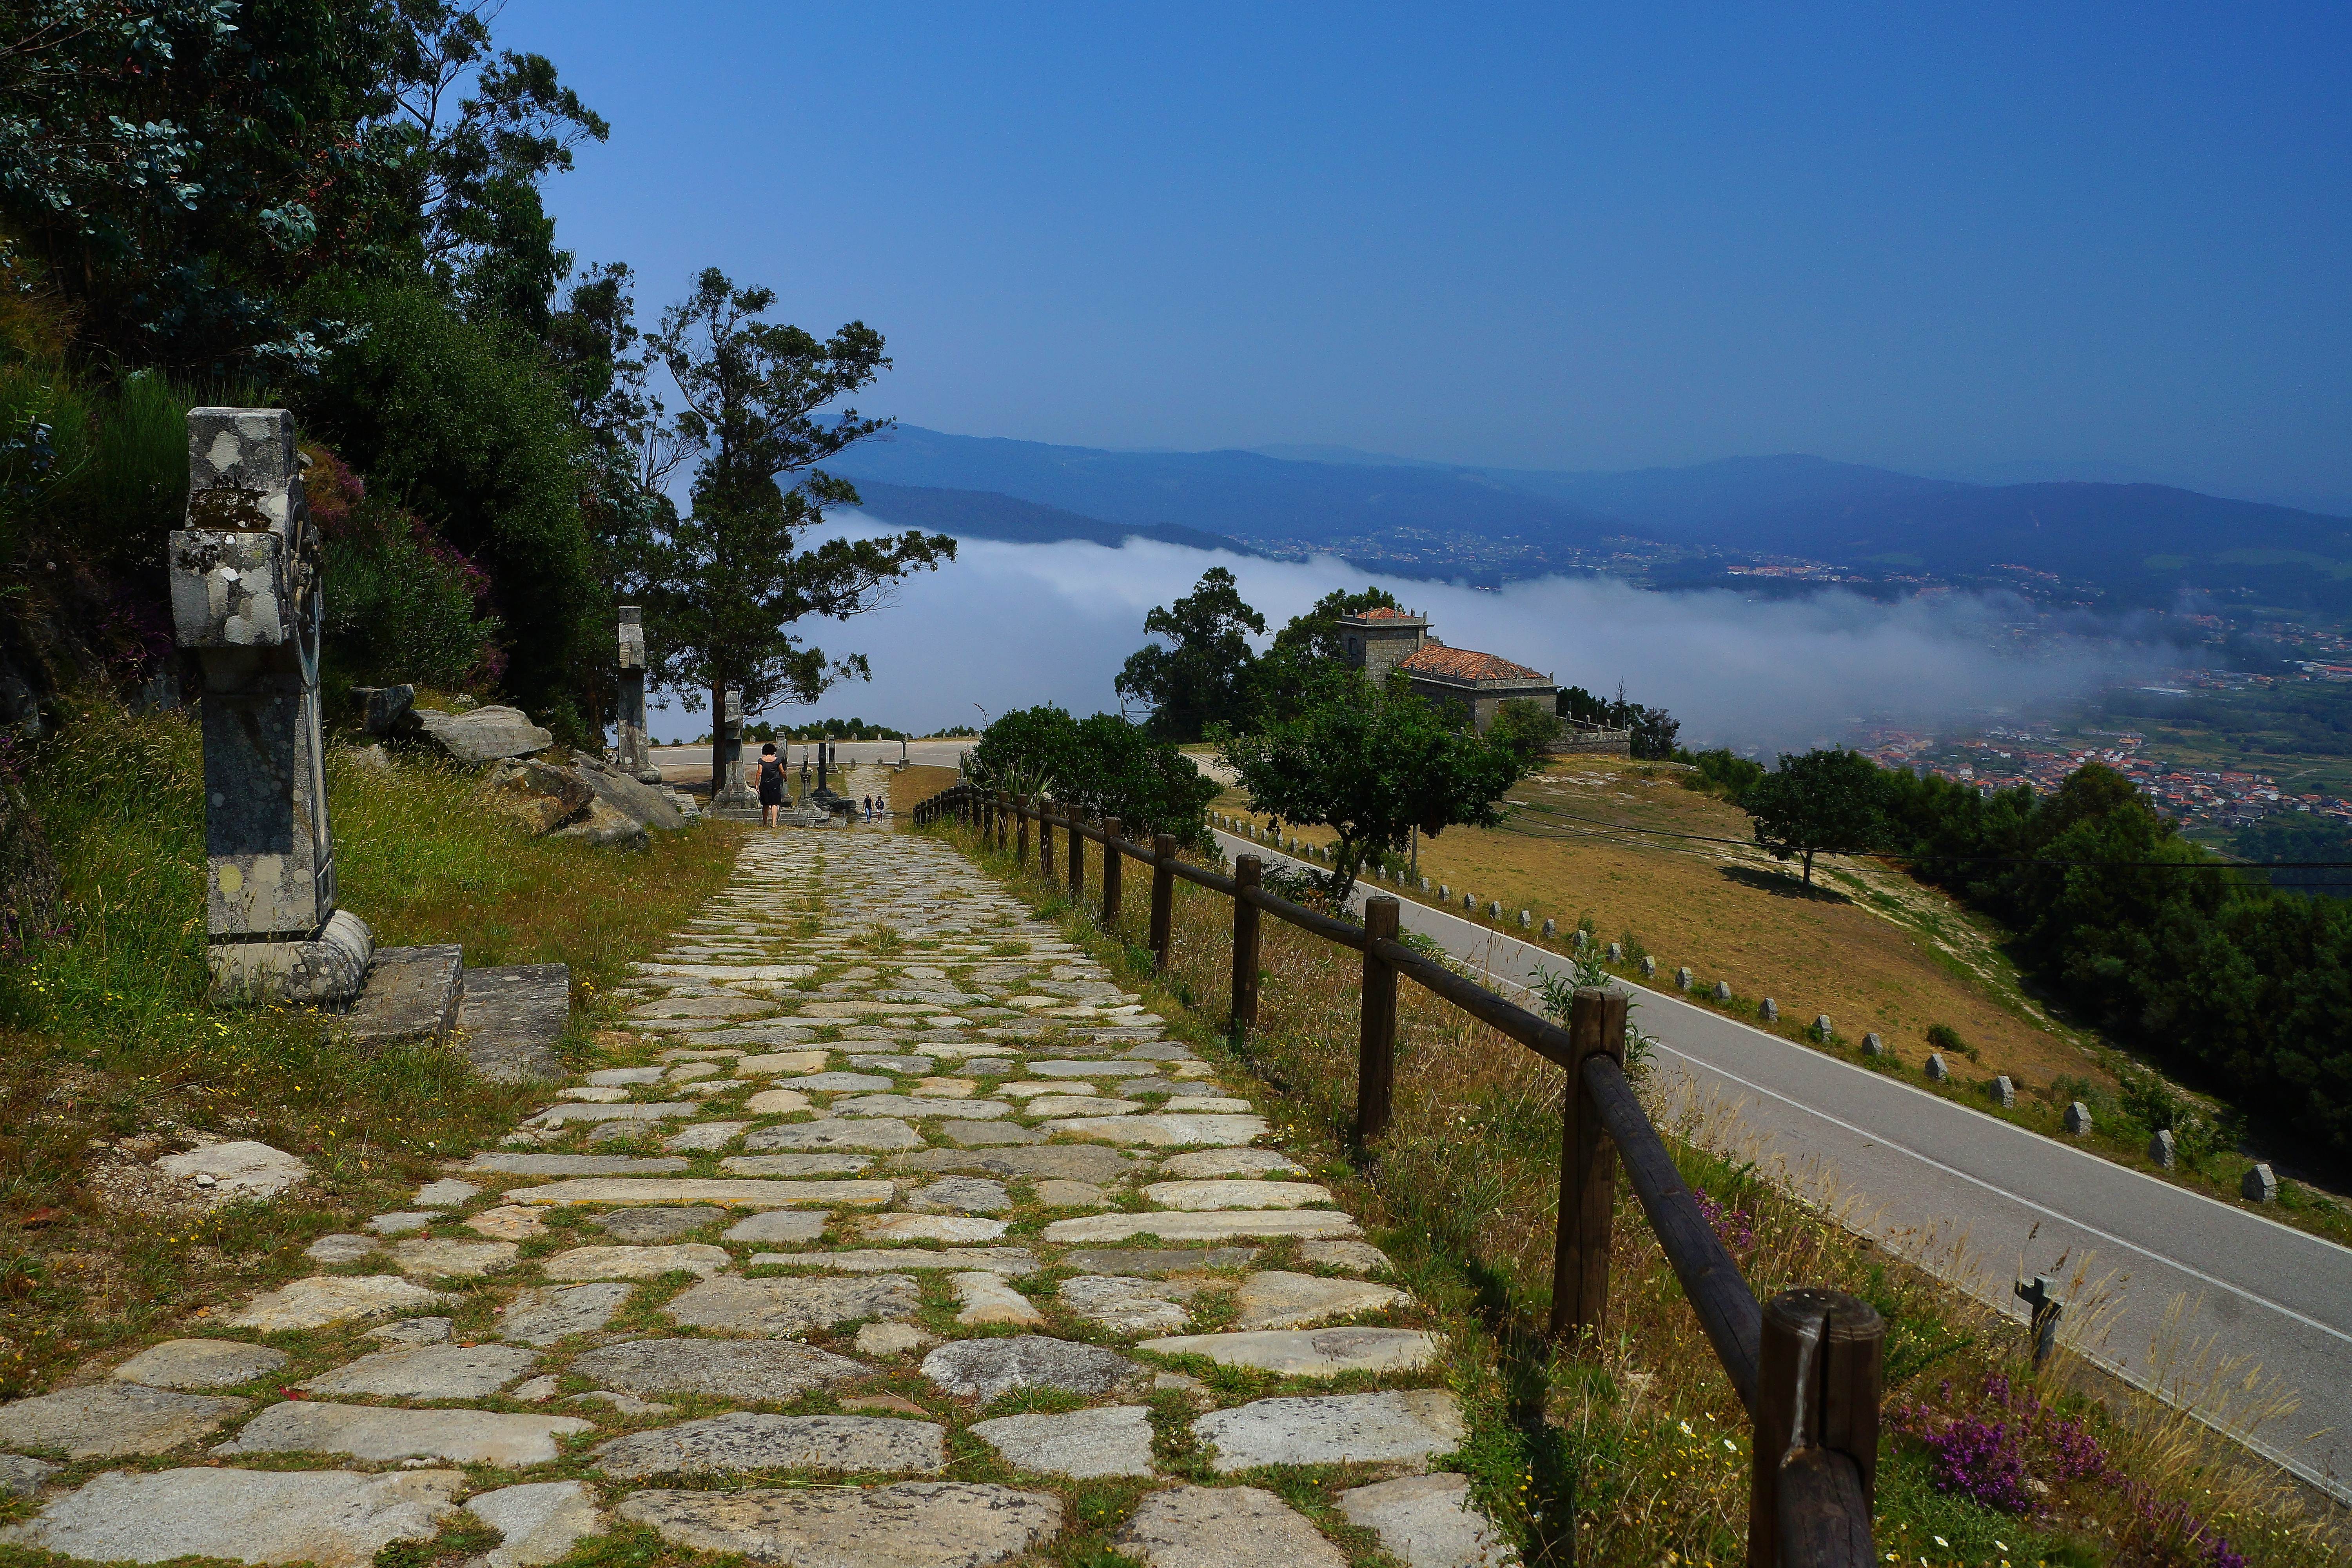
landscape, mountain, trail, walkway, photo, village, spain, espaa, galicia, pontevedra, paisajes, estate, a77, g, ggl1, gaby1, xovesphoto, gabrielcorua, xelodegalicia, sonya77v, sonyslta77v, montesantatecla